Michael Mobbs

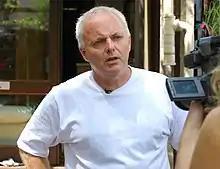

Michael Mobbs is a Sydney-based author and environmental consultant. He graduated from the Australian National University with a Bachelor of Laws in 1975 and then worked as an environmental lawyer for 19 years. Through this work he developed an interest in sustainability. Mobbs served as an Independent Alderman on the City of Sydney Council from 1985 to 1987. In the 1990s Mobbs converted his Chippendale home into a more sustainable house by modifying the water, energy and waste systems. He regularly opens his house for guided public tours.